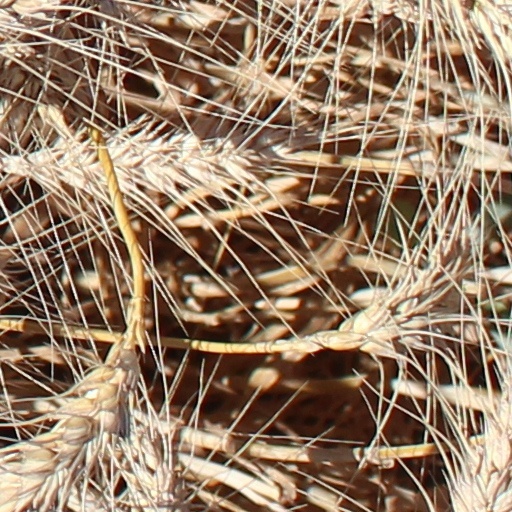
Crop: wheat